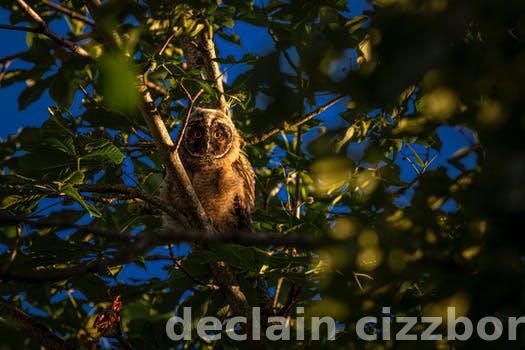
Label: Watermark